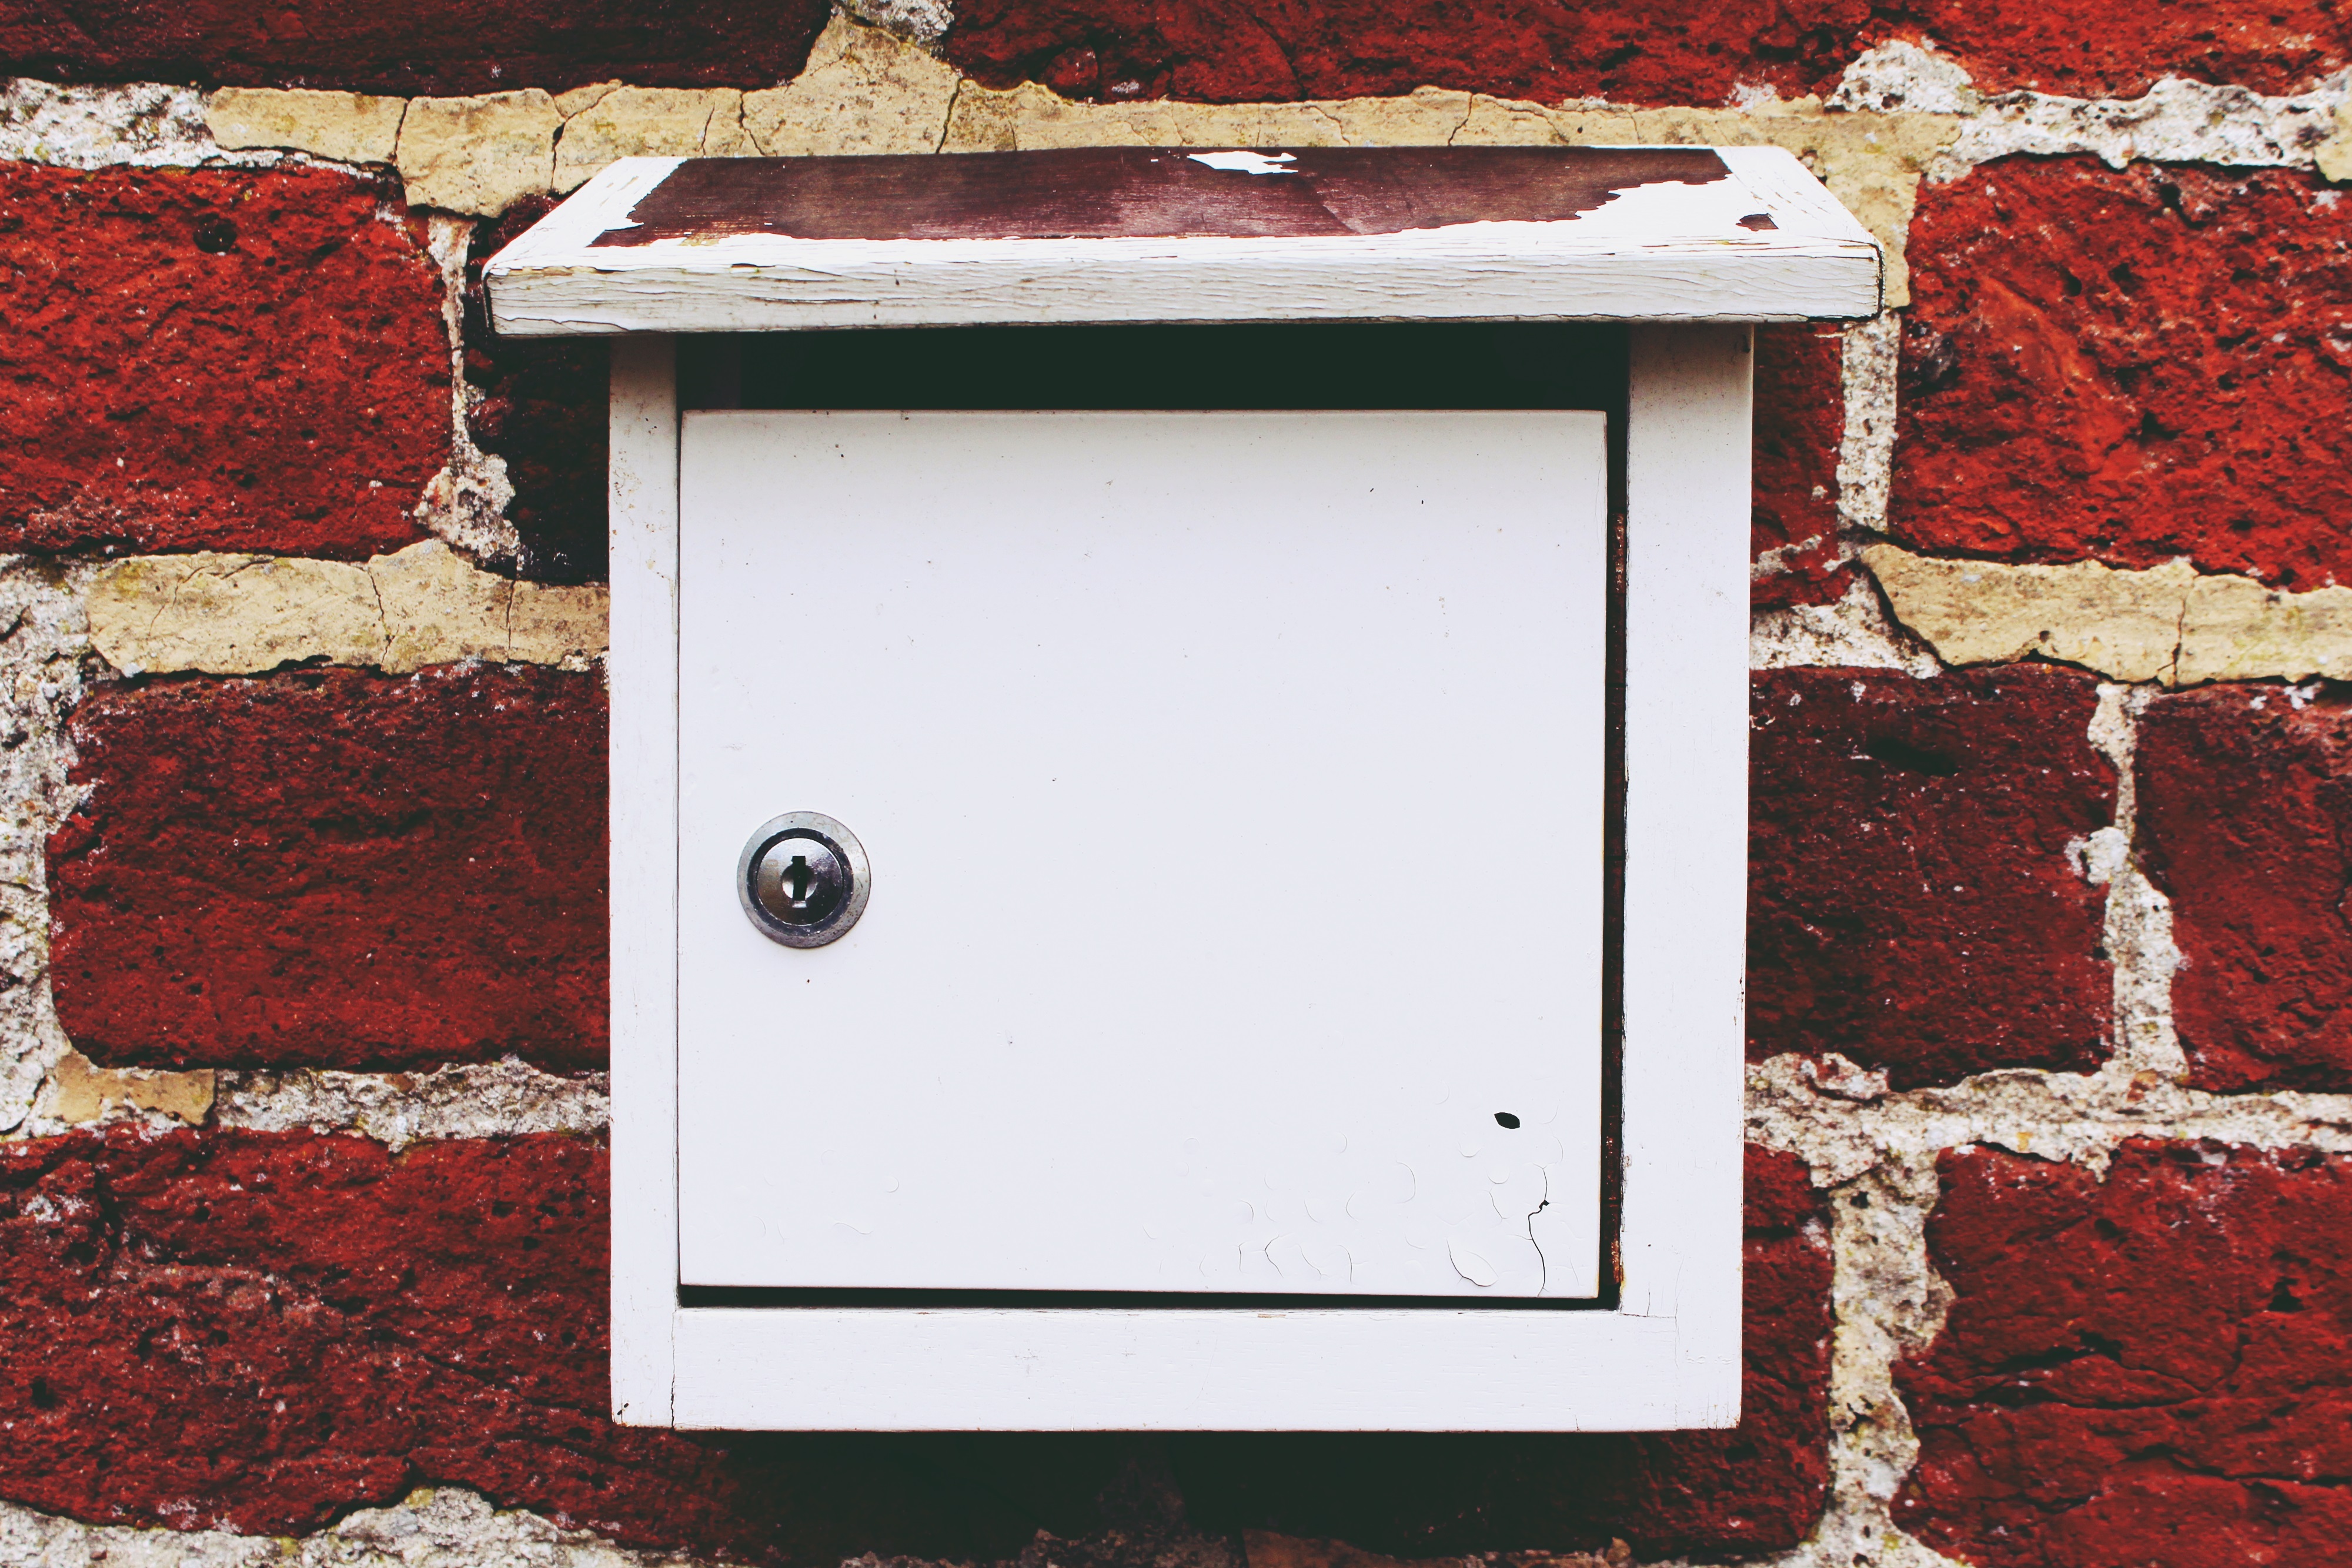
post, wood, white, window, number, old, wall, red, color, box, brick, door, mailbox, material, brick wall, weathered, letter box, bricks, mail box, picture frame, post mail box, post box